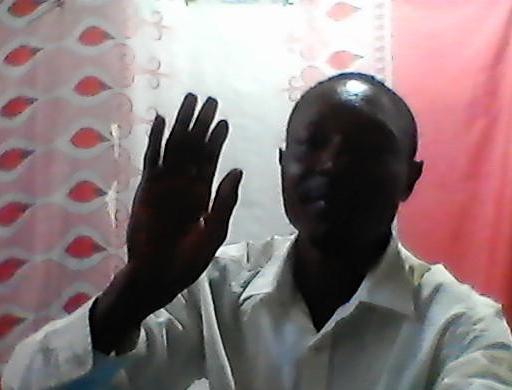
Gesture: stop